Nick Richards

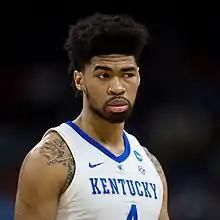
Richards with Kentucky in 2019

Nicholas Richards (born November 29, 1997) is a Jamaican professional basketball player for the Phoenix Suns of the National Basketball Association (NBA). He played college basketball for the Kentucky Wildcats. Richards is the only active Jamaican NBA player.